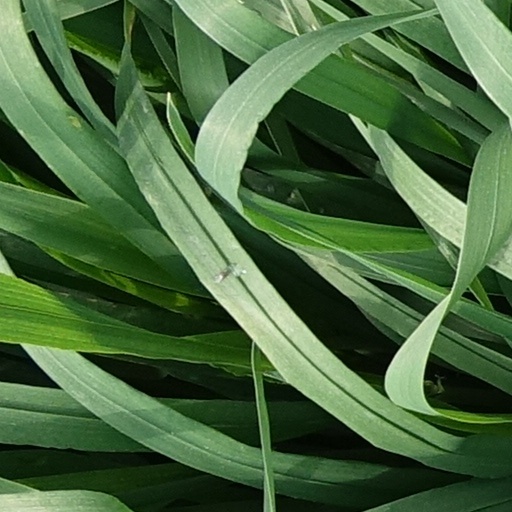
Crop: wheat